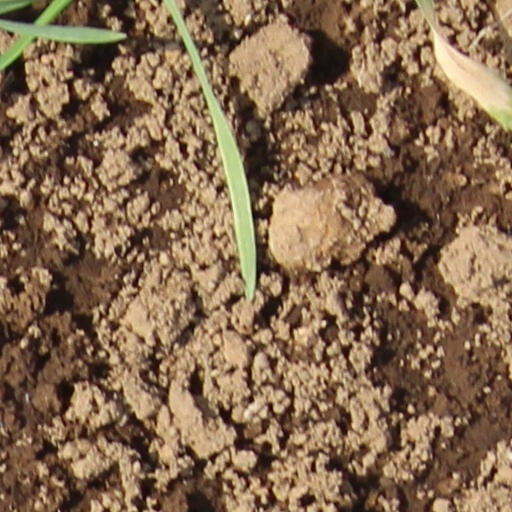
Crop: wheat